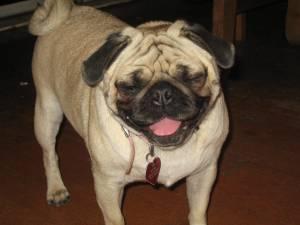
Breed: pug